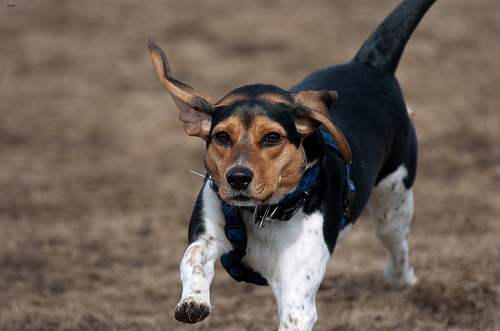
Breed: beagle